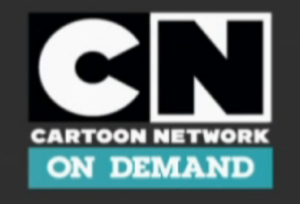
Cartoon Network Brasil est une chaîne de télévision en signant brésilienne détenue par le Turner Broadcasting System. Il dispose de son propre génération et affiche sa programmation en langue portugaise du Brésil. Affiche la plupart du contenu animé pour tous les âges. Le siège de Cartoon Network est à Atlanta, aux États-unis, et de l'office brésilien ce dont le siège est dans la ville de São Paulo et un bureau à Rio de Janeiro dans le quartier de Rio Comprido.